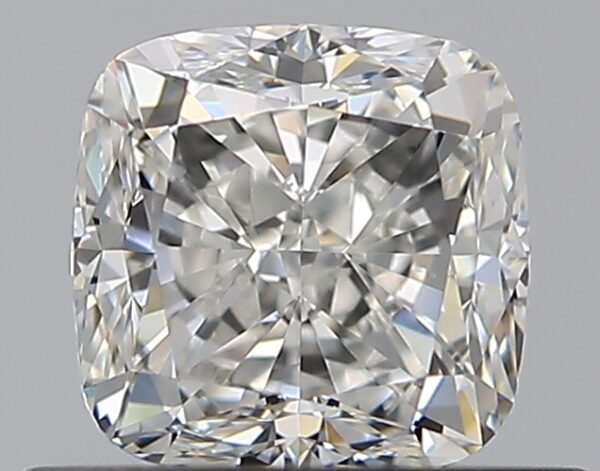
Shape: cushion
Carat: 0.7
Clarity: VVS2
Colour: G
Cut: GD
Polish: EX
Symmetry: VG
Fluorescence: N
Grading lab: GIA
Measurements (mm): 4.74 x 4.73 x 3.48